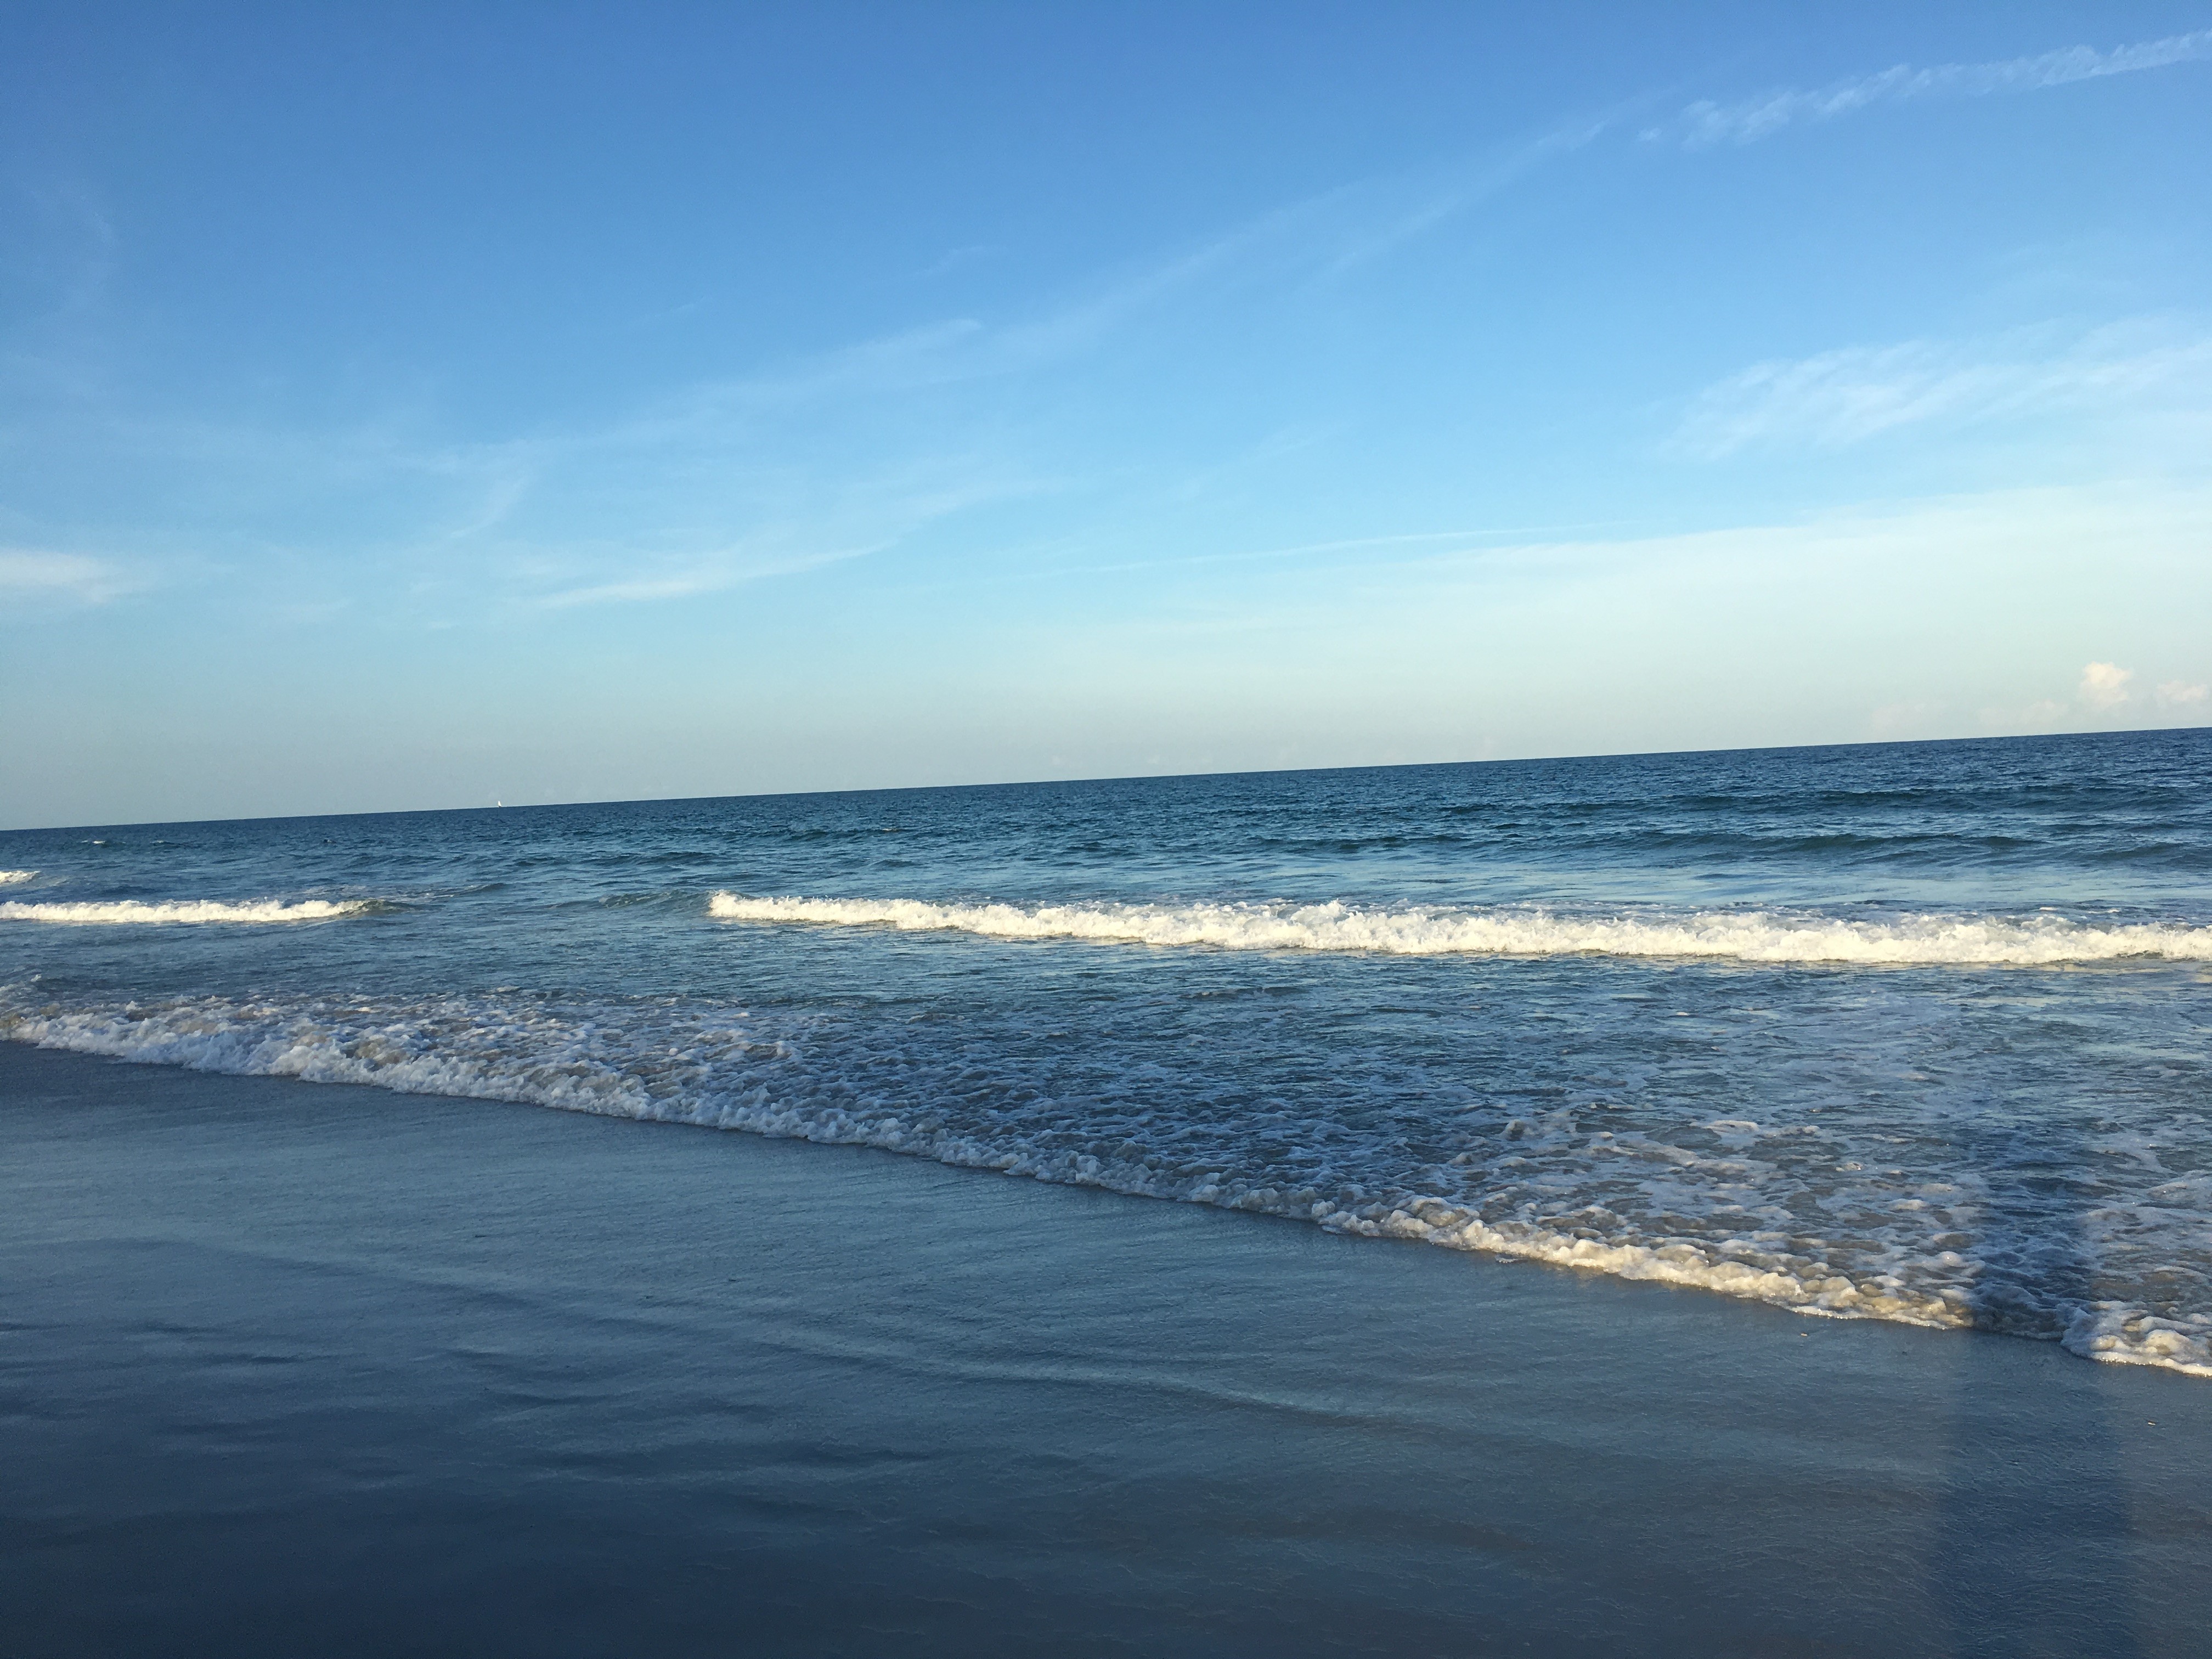
sea, ocean, body of water, coastal and oceanic landforms, horizon, sky, shore, wave, wind wave, coast, water, beach, calm, bay